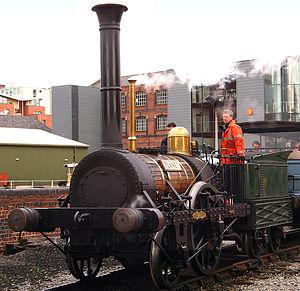
Planet en Europe est un type de locomotive à vapeur dont les essieux ont la configuration suivante :